Heythrop Library

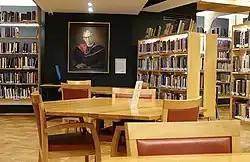
Heythrop Library reading room, with a portrait of Federic Copleston

The Heythrop Library is a philosophy and theological library in London, England. The library was part of University of London when it functioned as the closed Heythrop College library. The library has continued to operate, independently of the closed college. Between 2018 and April 2025, the library was an affiliated library of the Senate House Library, which meant that it shared the library management system and database with the bigger library.